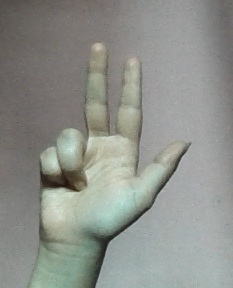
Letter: al